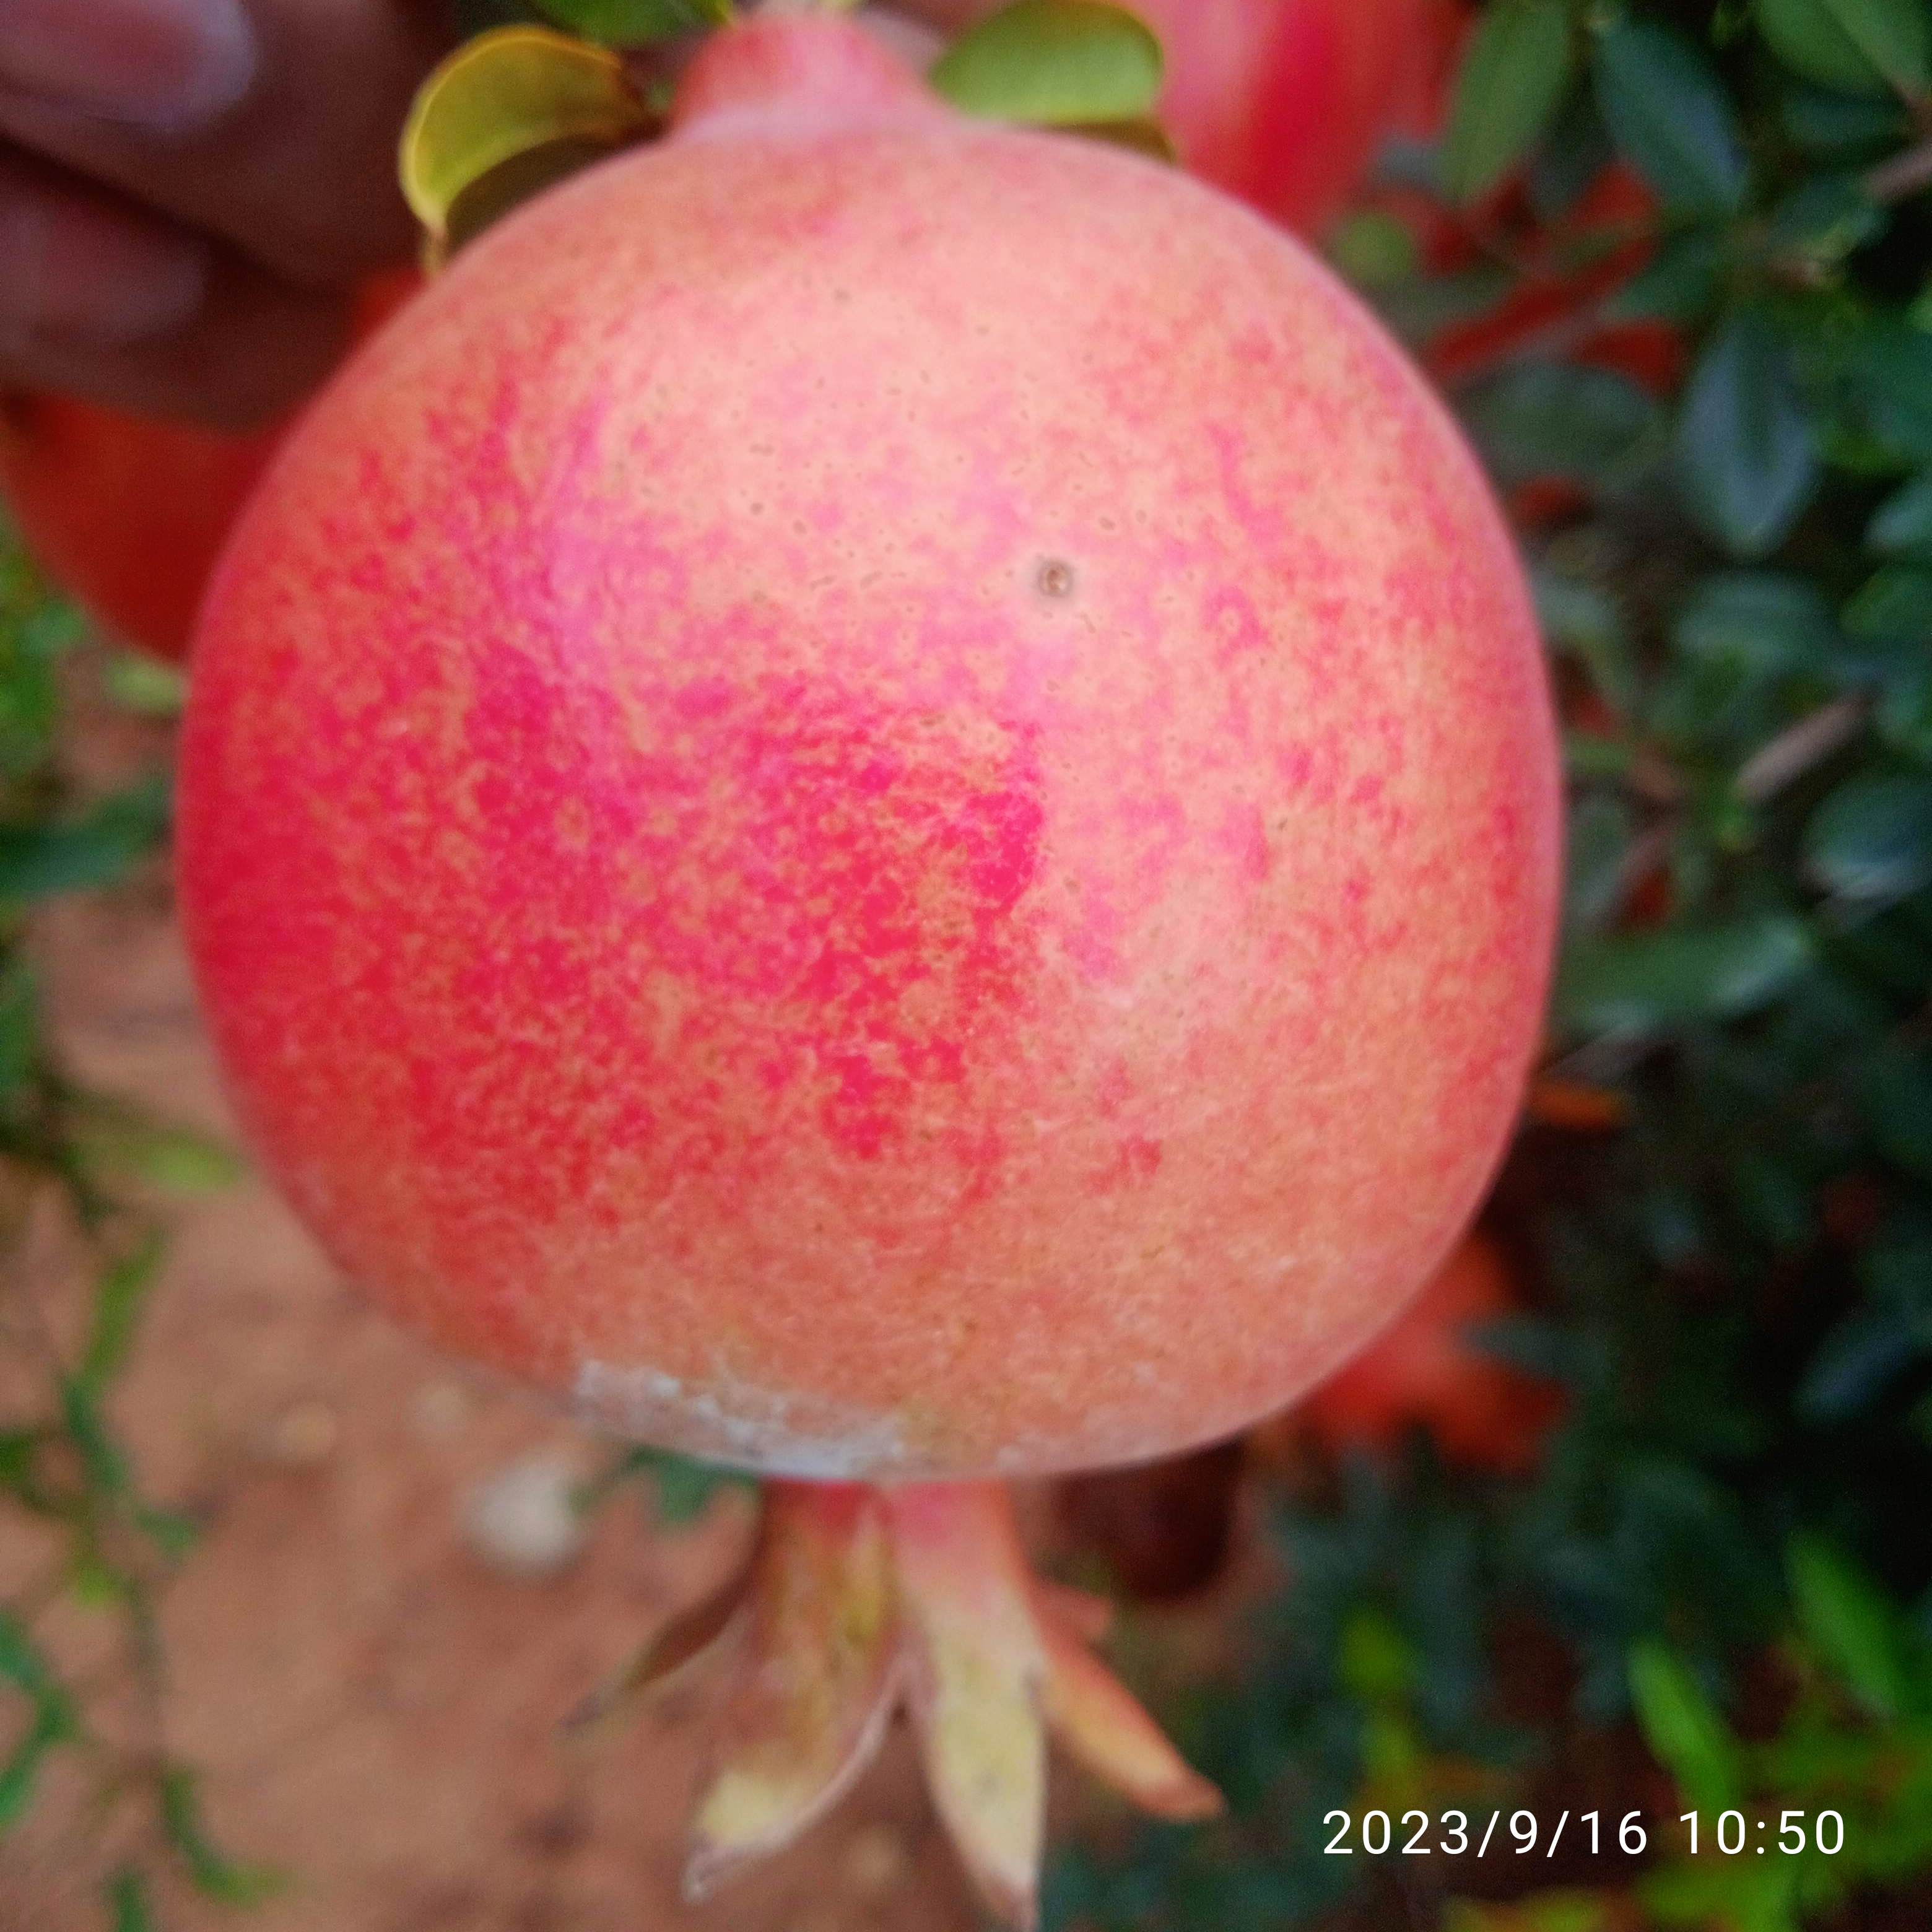
Label: Healthy